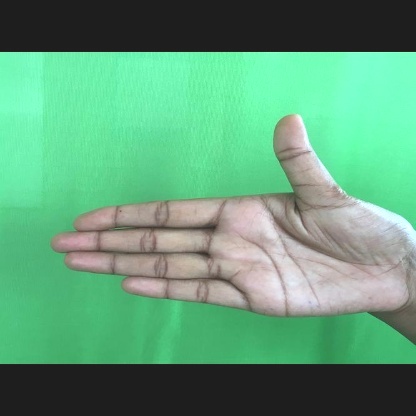
Mudra: Ardhachandran